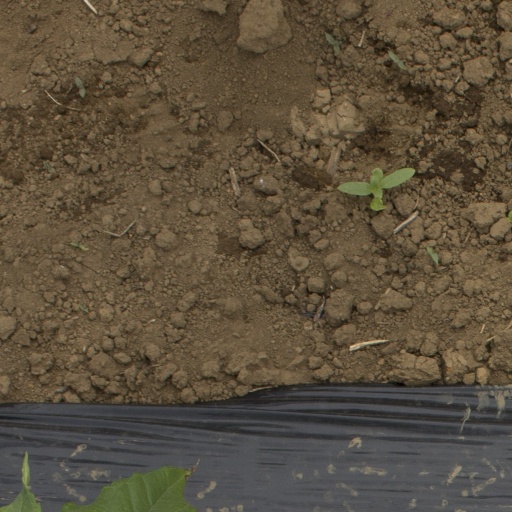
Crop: Jerusalem artichoke